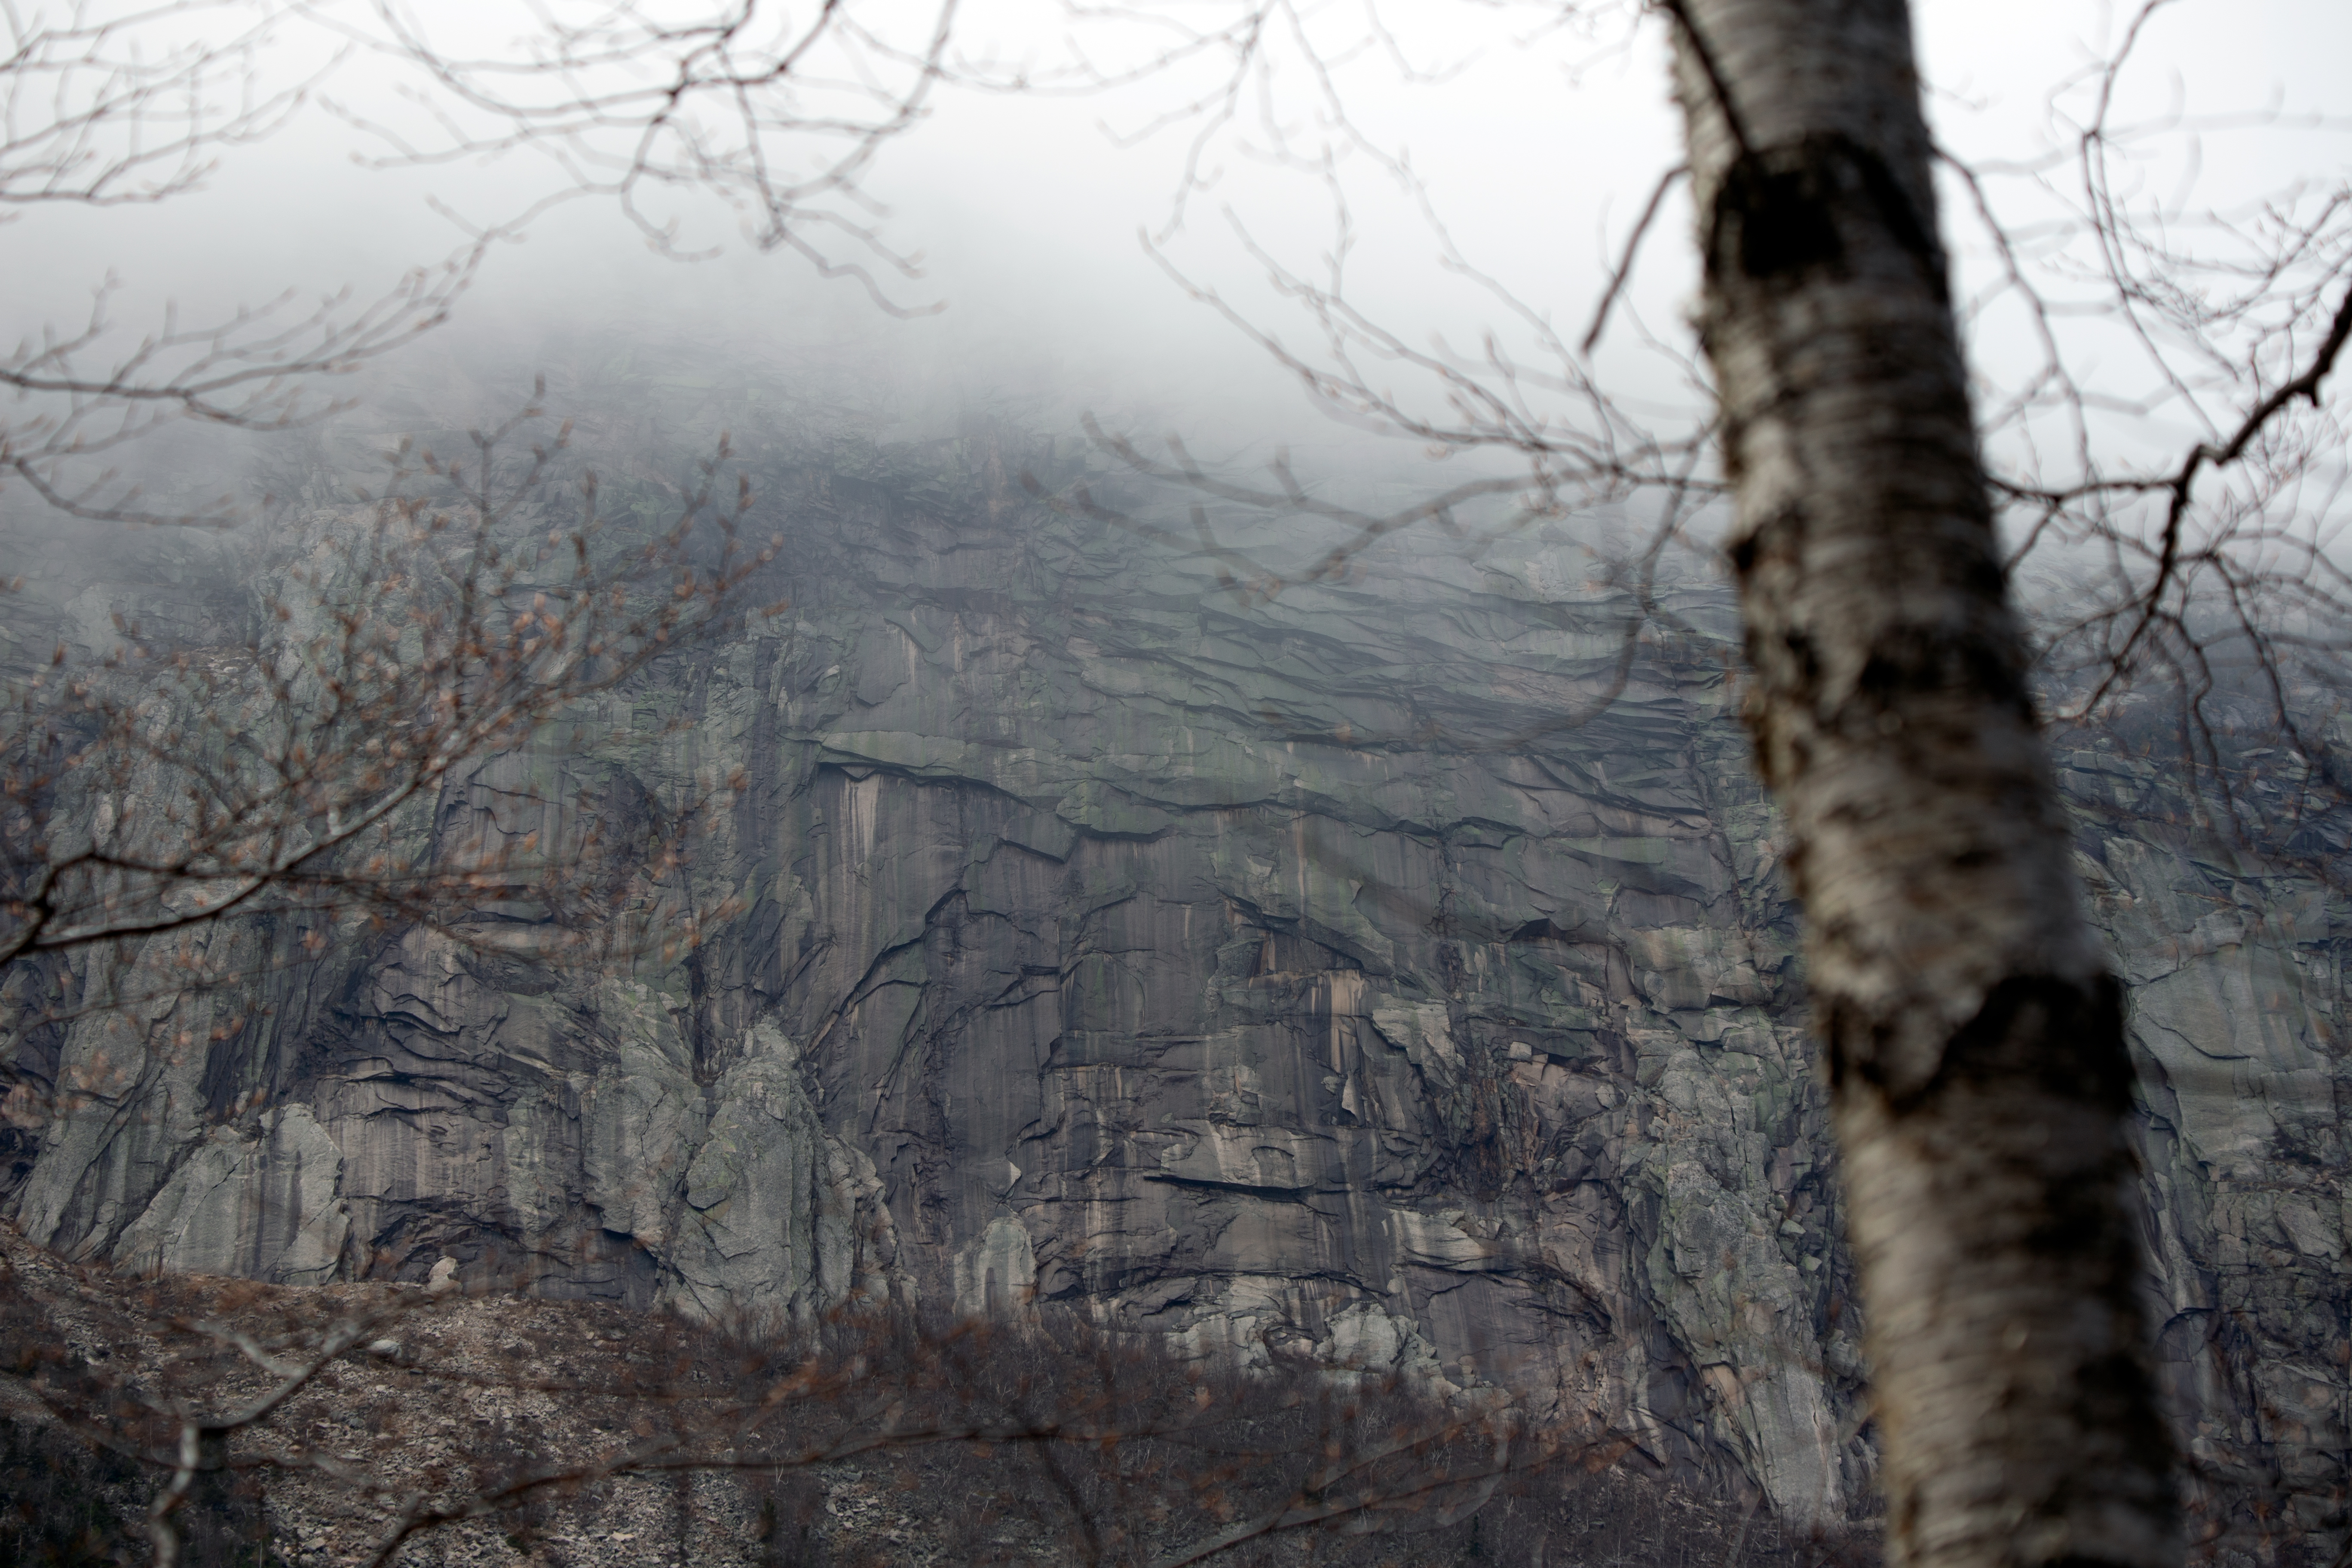
tree, atmospheric phenomenon, branch, natural landscape, natural environment, sky, forest, woody plant, water, winter, plant, Northern hardwood forest, atmosphere, fog, old growth forest, twig, woodland, wood, mist, trunk, landscape, birch, birch family